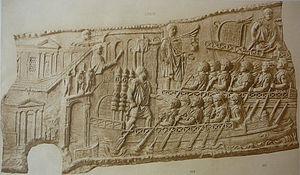
Ancône est une ville d'environ 101 100 habitants, capitale des Marches et chef-lieu de la province d'Ancône en Italie.
La liburne est un type de bateau léger qui tire son nom de la Liburnie, province dalmate. Les premières liburnes étaient similaires au pentécontère, avec un rang de 25 rameurs de chaque côté. À la fin de la République romaine la liburne était devenue une birème, plus légère et rapide qu'une trirème.
La Classis Germanica, littéralement « flotte germanique », est une flotte navale provinciale de la marine militaire romaine opérant sur le Rhin dans les provinces de Germanie supérieure et de Germanie inférieure.